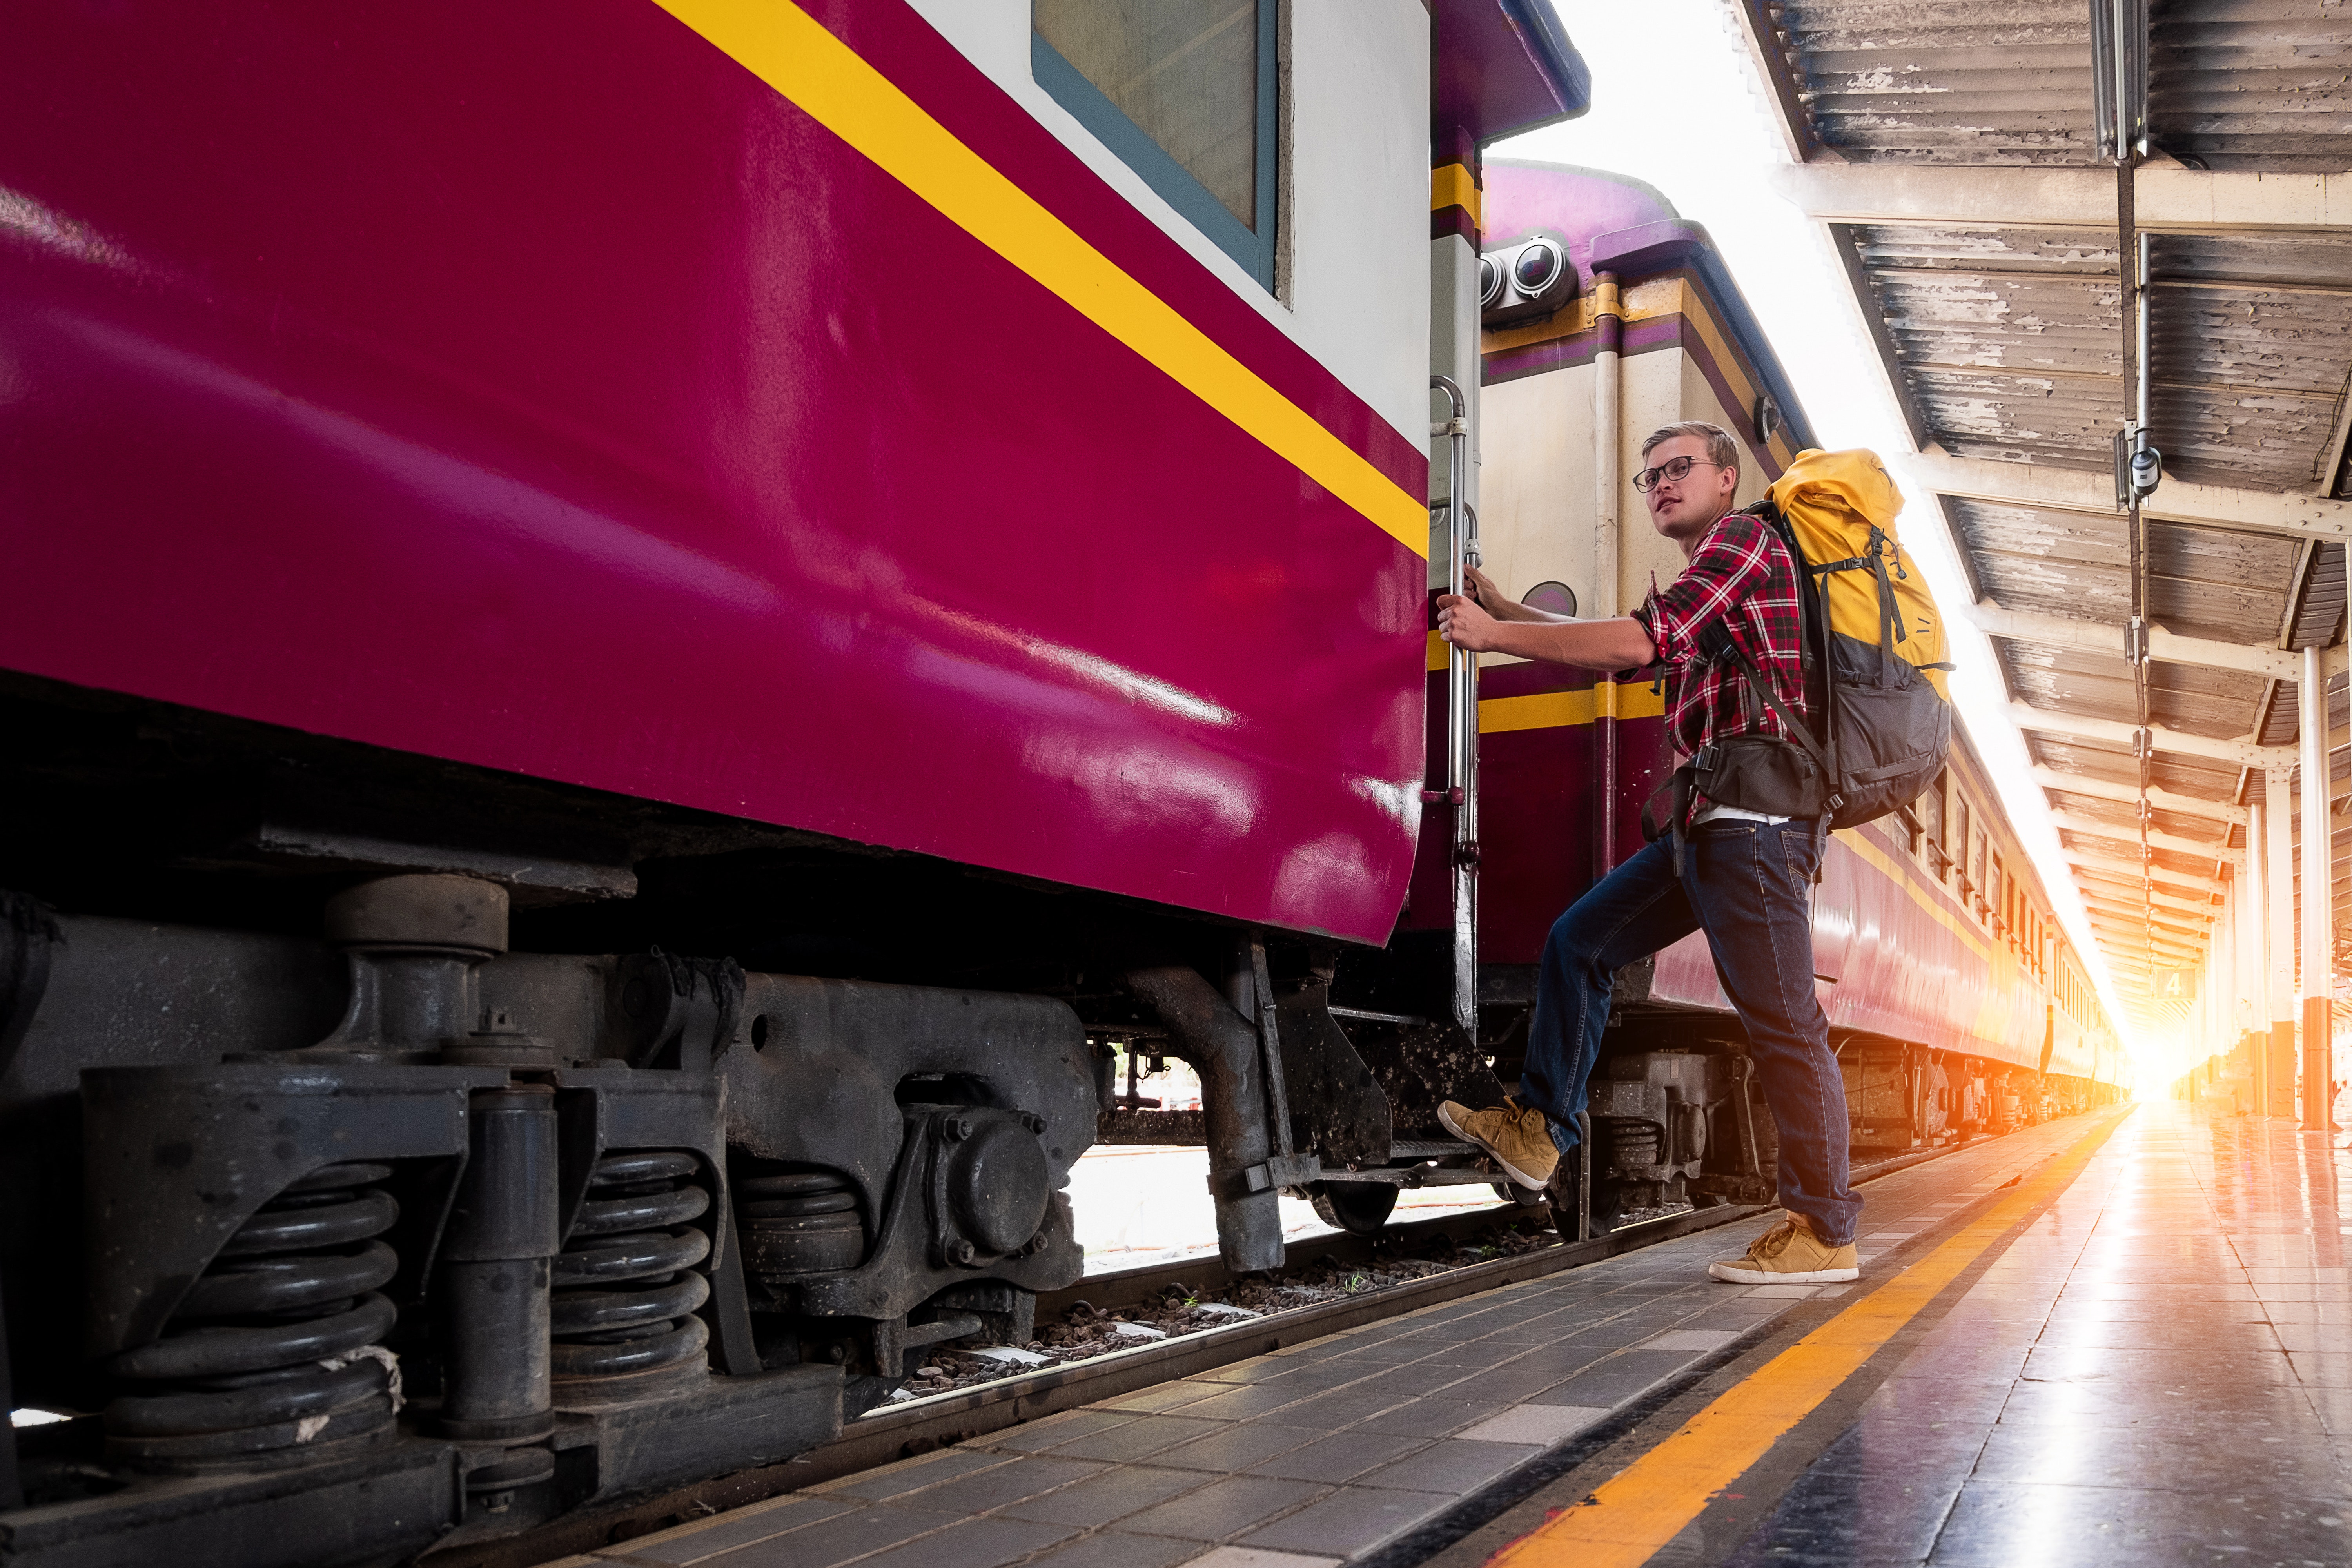
transport, mode of transport, vehicle, railway, rolling stock, train, public transport, locomotive, railroad car, track, metro, rolling, steel